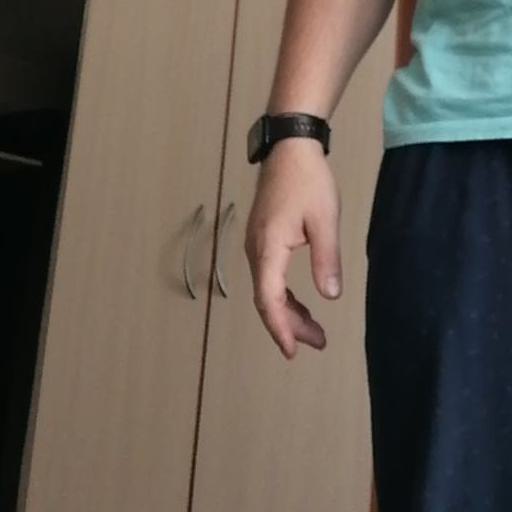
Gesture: no_gesture